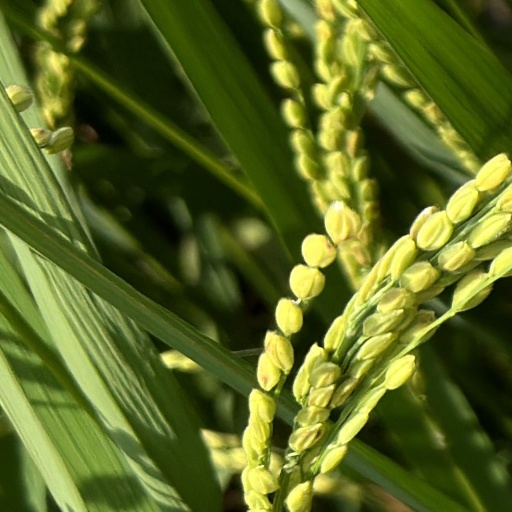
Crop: rice